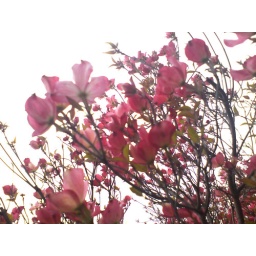
A tree with pink leaves. It's not a drug-induced hallucination; it's just a Spring day in British Columbia.